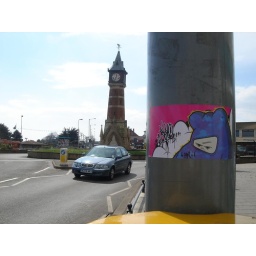
Much better weather for the unhappy one, this time down the coast a little in Skegness... The famous clock tower......